Mangrove tree distribution

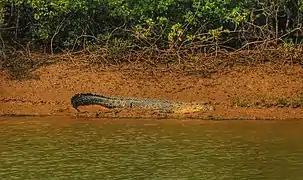
Saltwater crocodile in the Bhitarkanika Mangroves of Odisha, India

As per the ISFR 2017 report, the total area of mangrove cover of India is , ( positively changed with respect to 2015 mangrove cover assessment) which contributes 3.3% to the global mangrove cover. The deltas of the Ganges, Mahanadi, Krishna, Godavari, and Kaveri rivers contain mangrove forests. Backwaters in Kerala have high density of mangrove forest on the shores. Indian mangroves consist of 46 species (4 of which are natural hybrids) belonging to 22 genera and 14 families, representing about 57% of the world's mangrove species.